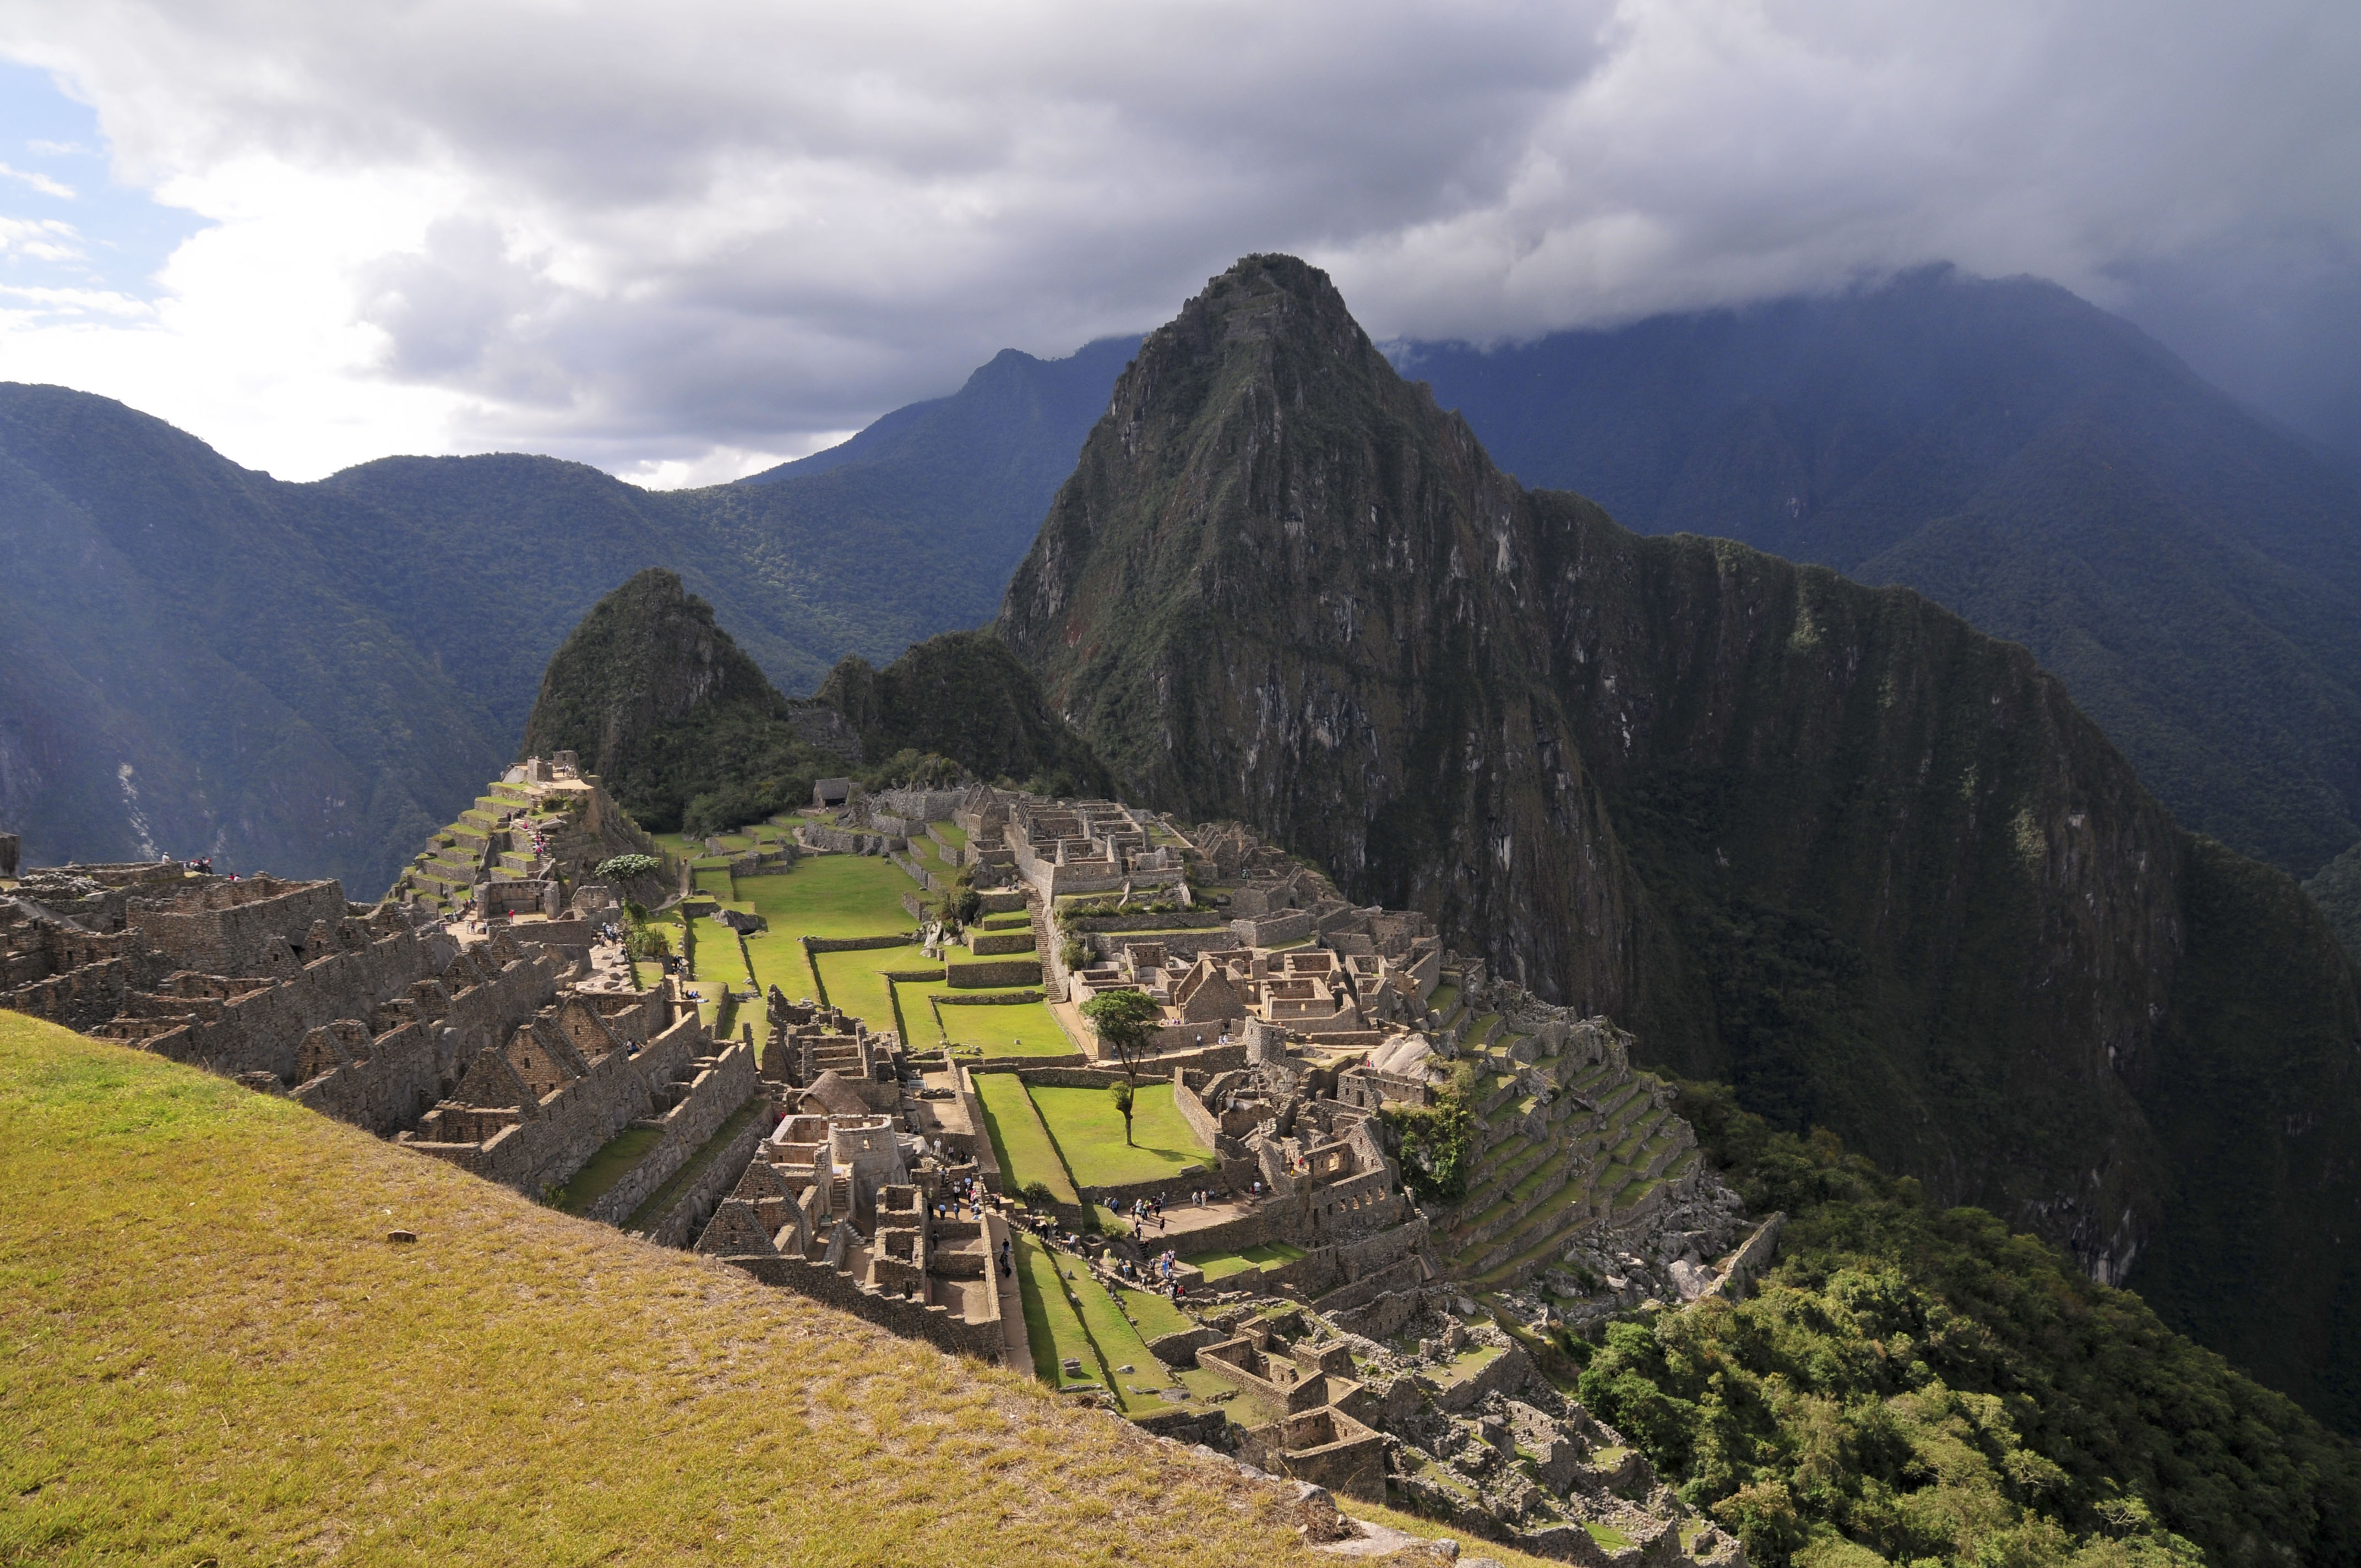
landscape, wilderness, walking, mountain, hiking, hill, adventure, valley, mountain range, nikon, terrain, ridge, summit, peru, alps, backpacking, plateau, fell, d300, landform, mountain pass, geographical feature, mountainous landforms